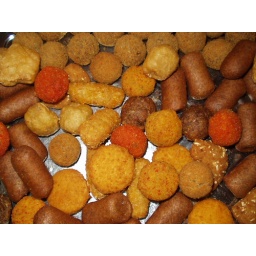
Het Nederlands Kampioenschap 16m2 in Sneek. Het werd gewonnen door Hans en Gerard van Drunen.